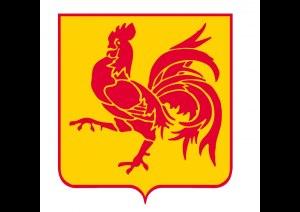
La Wallonie possède plusieurs symboles :
L'indépendantisme wallon est un courant du Mouvement wallon prônant la séparation de la Wallonie de la Belgique.
Les armoiries de la Wallonie ont été adoptées dans leur forme actuelle en 1998 par un décret du Parlement wallon. La version originelle des armoiries datait de 1913.
Les armoiries de la Belgique se composent d'un lion d'or, armé et lampassé de gueules, sur champ de sable. Elles sont issues des armes des ducs de Brabant. Elles sont déclinées en plusieurs niveaux :